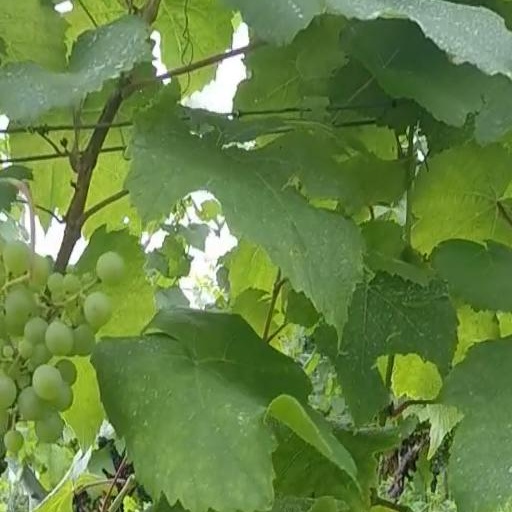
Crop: grape